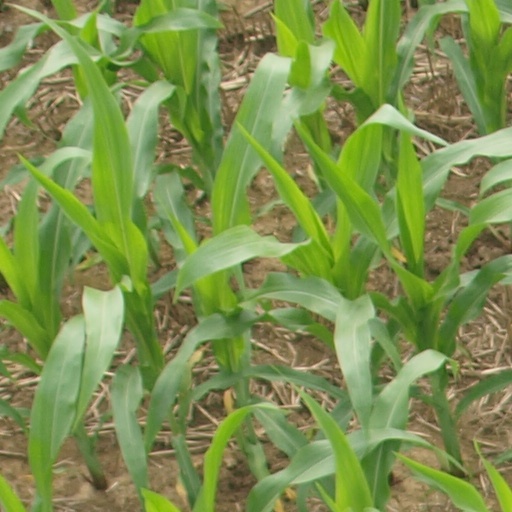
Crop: maize; corn